Gian Galeazzo Sanvitale

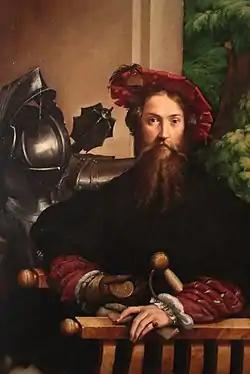
Sanvitale portrayed by Parmigianino, c. 1524.

Gian Galeazzo Sanvitale, also known as Galeazzo I Sanvitale (1496 – 2 December 1550) was an Italian condottiero, a member of the noble Sanvitale family.